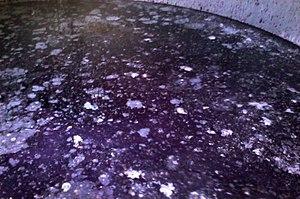
Maladie de la fleur dans une cuve de vin rouge en vidange.
L'ouillage est une action périodique visant à toujours maintenir le niveau maximal des fûts et des cuves de vin dans une cave. Il compense les pertes, ou « consume », dues à l'absorption ou l'évaporation. L'ouillage des fûts peut être réalisé avec un outil spécifique, l'ouillette.
La maladie de la fleur est la formation d'un voile qui apparaît sur le vin au contact de l’air. C'est une altération levurienne, qui donne des odeurs d'évent au vin. Elle peut apparaître en cuve, en fût, voire en bouteille.
Les altérations du vin sont variées, modifient son équilibre et ses propriétés visuelles, olfactives et gustatives.